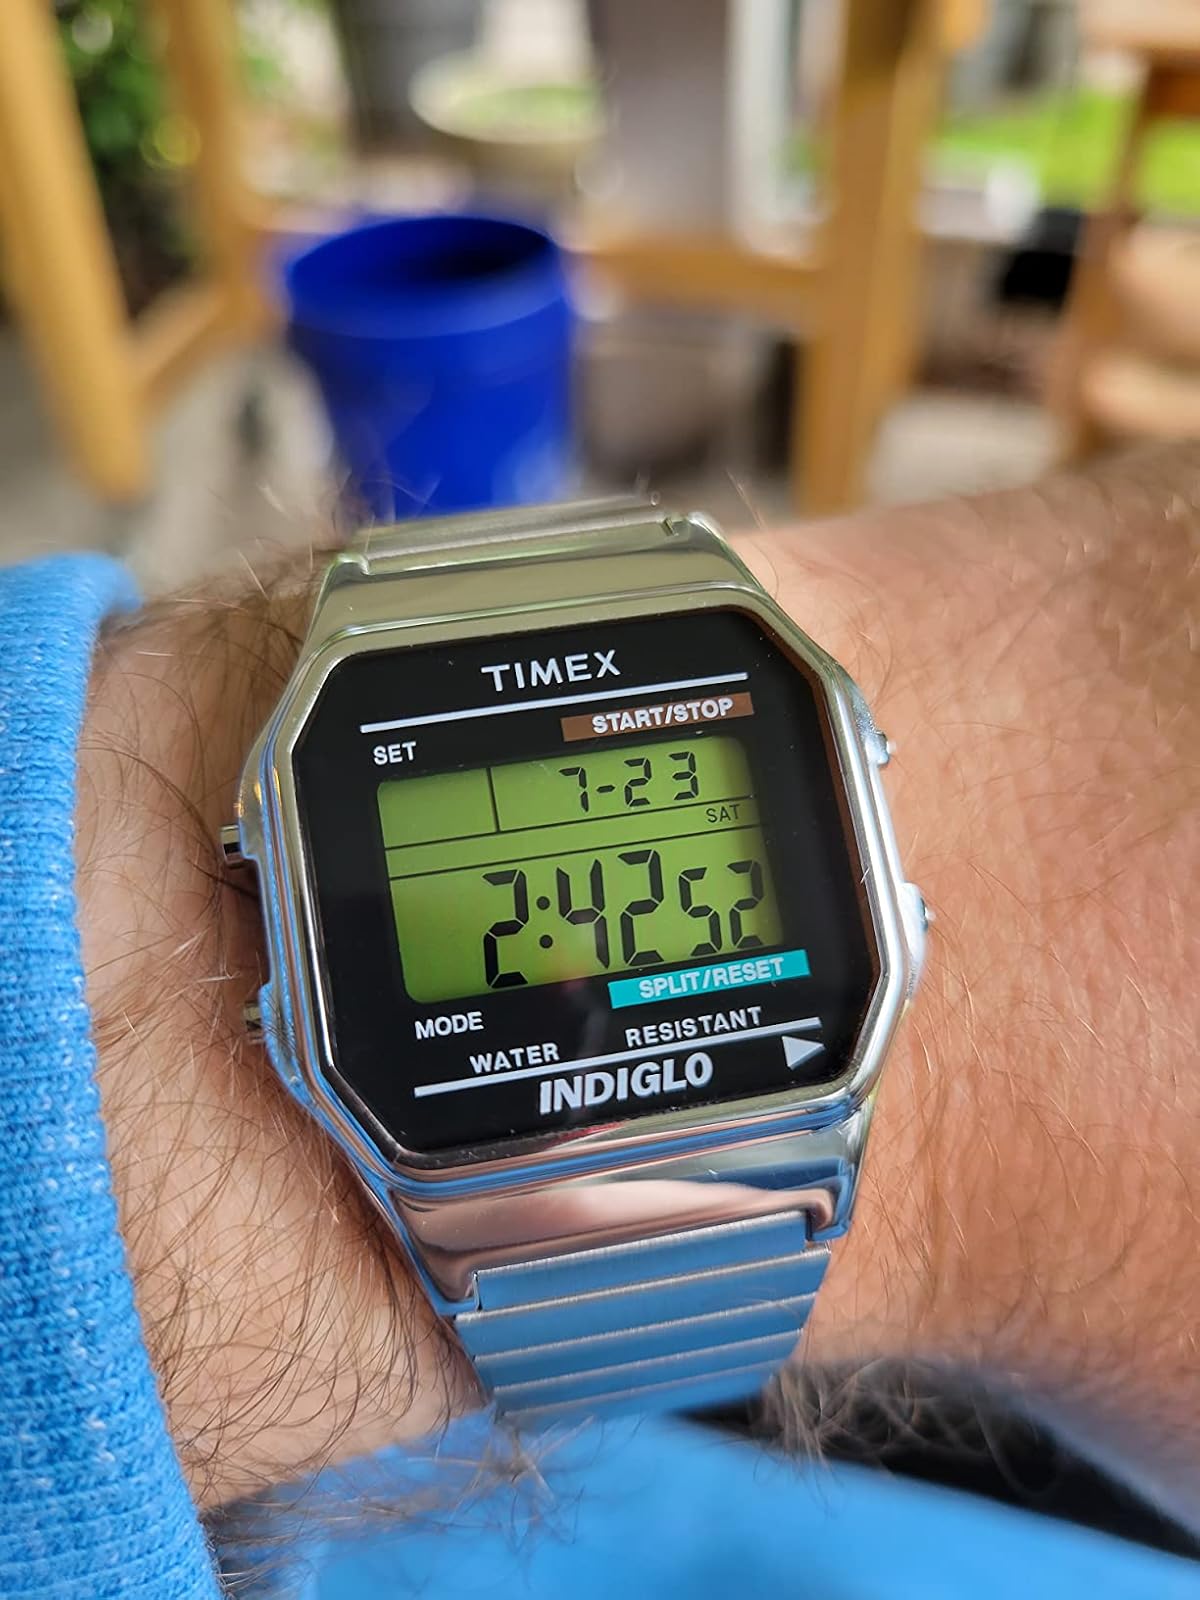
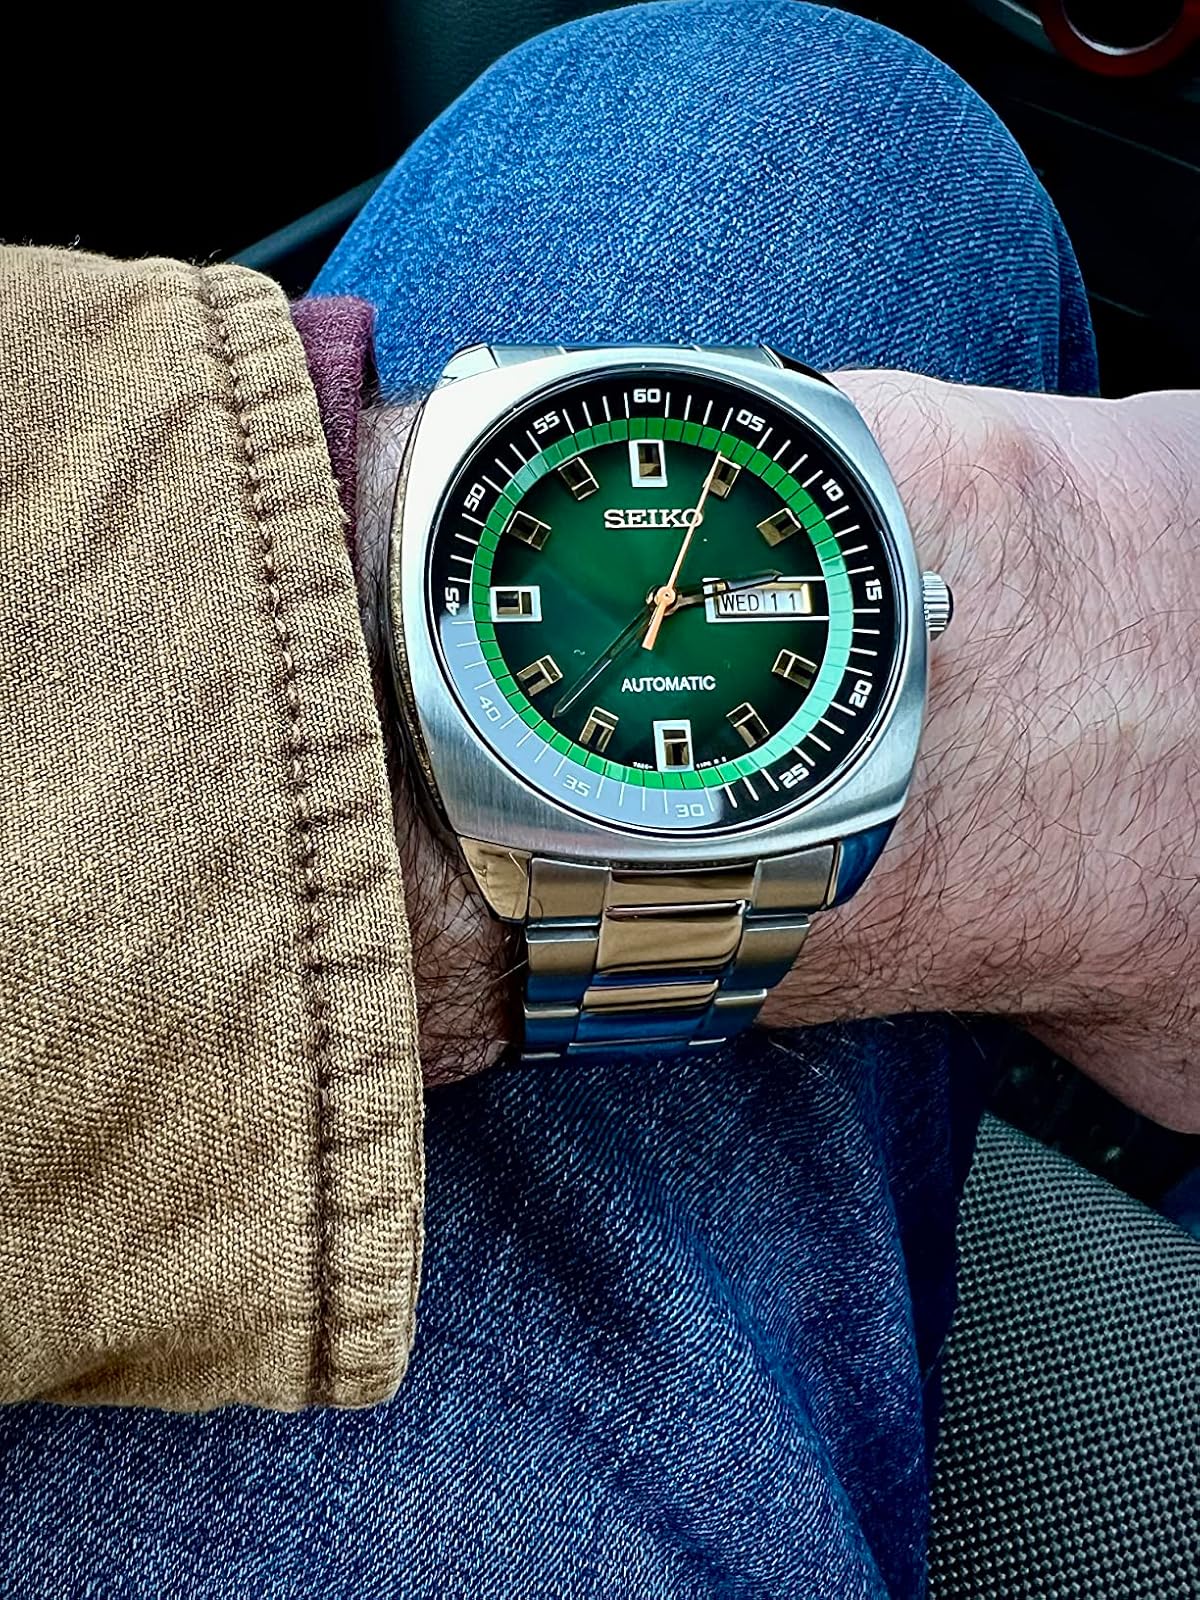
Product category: accessories_watch
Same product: no